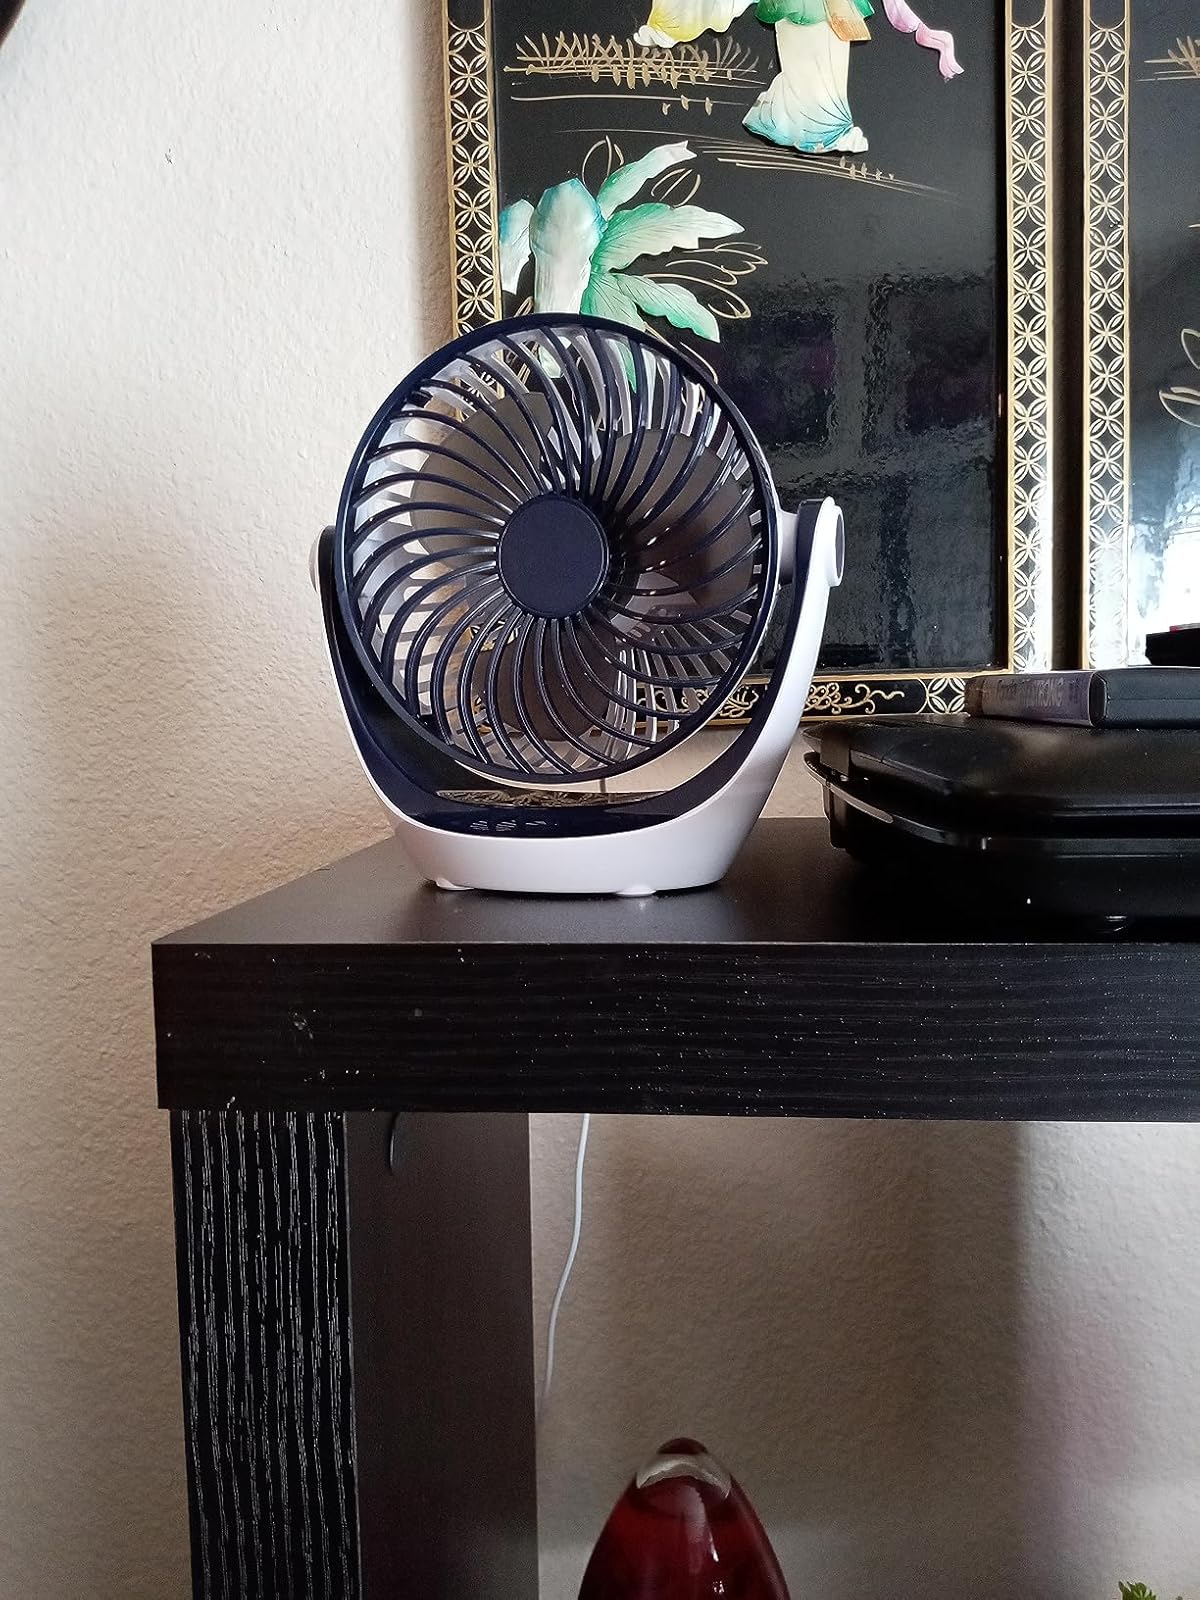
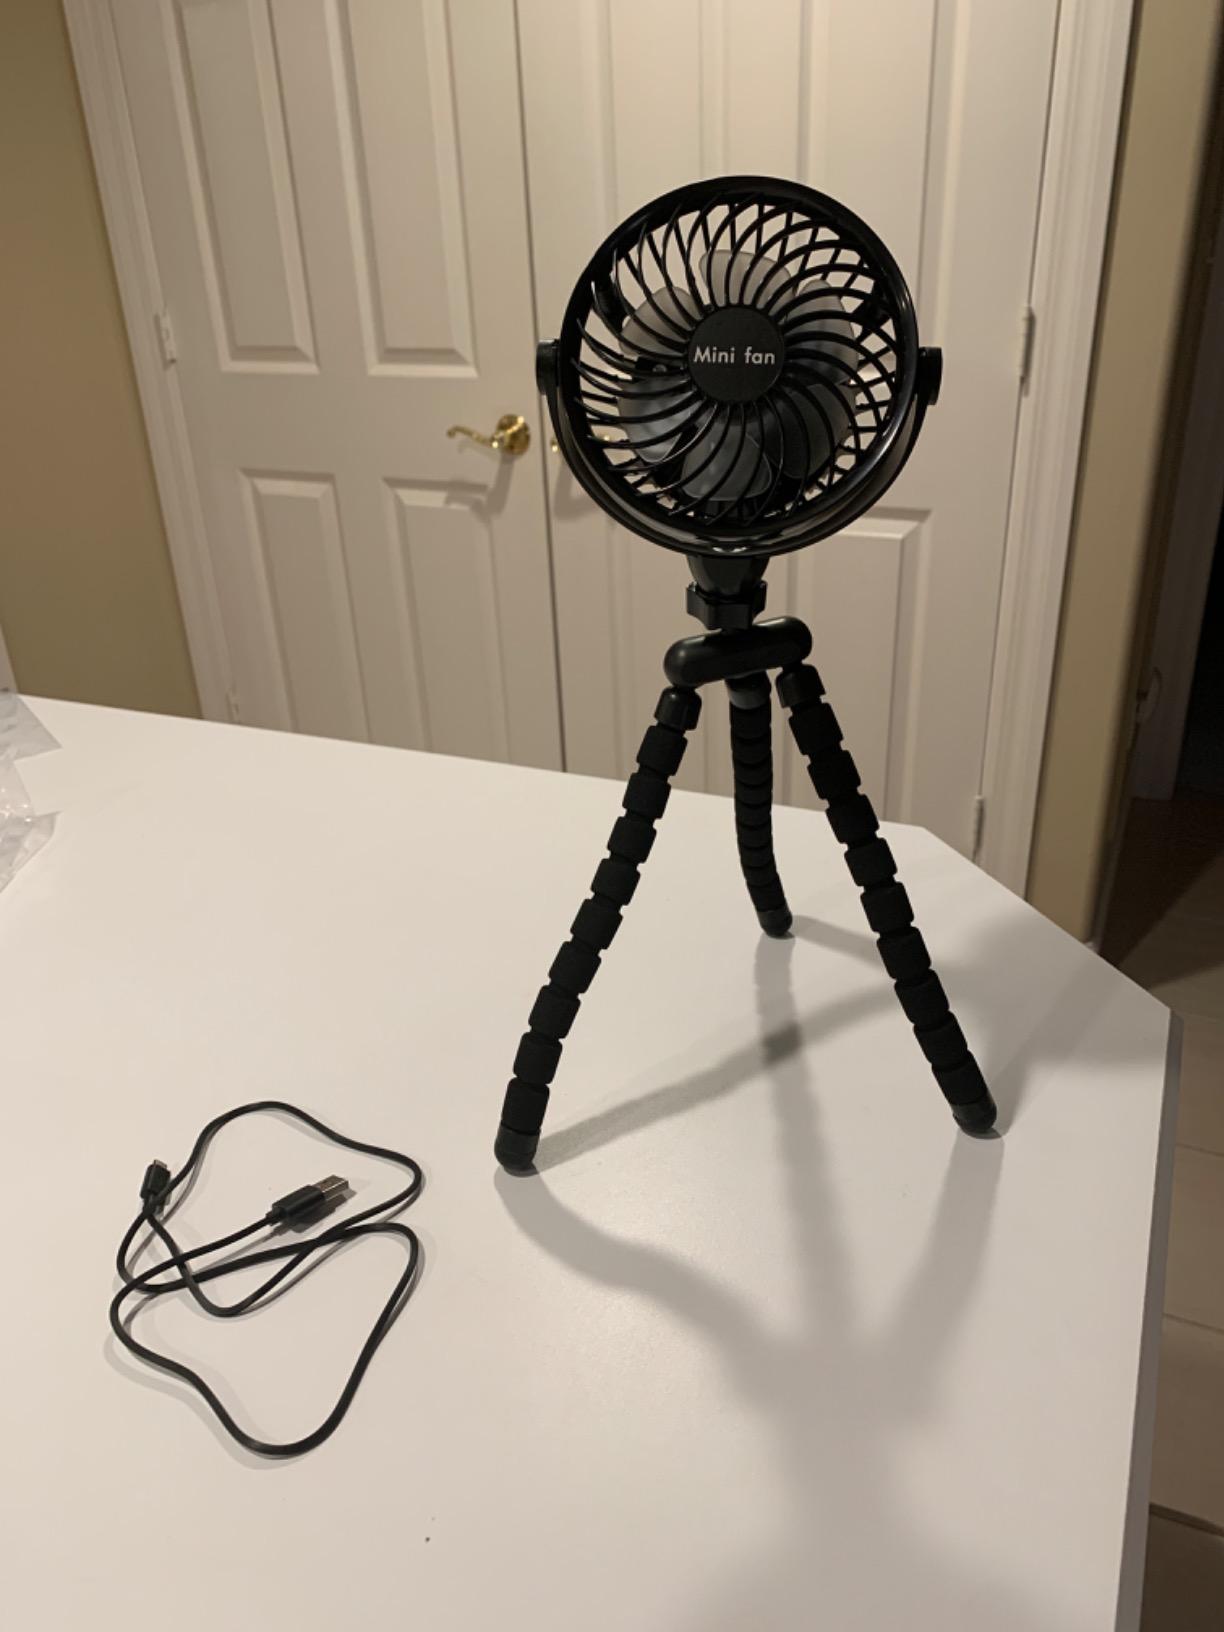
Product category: fan
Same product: no